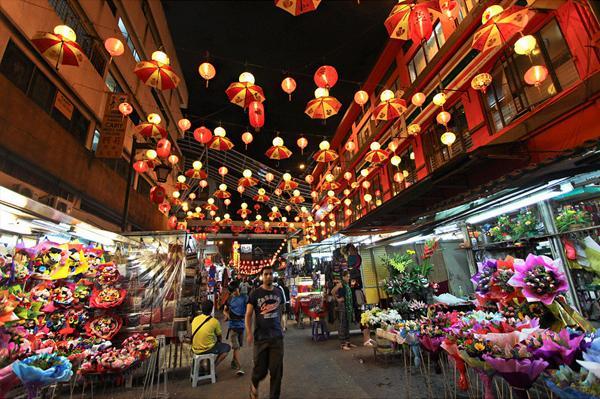
ở không gian phía trên của con đường có sự xuất hiện của những chiếc đèn lồng